Ricky Hatton vs. Juan Lazcano

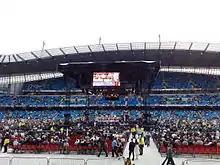
The City of Manchester Stadium pictured before the fight.

Hatton was coming off his first career loss to Floyd Mayweather Jr. and was fighting for the first time back in Manchester. It was a thanks to all his fans who had travelled to the States to watch his previous four fights and was held in his home Football ground of his beloved Manchester City.